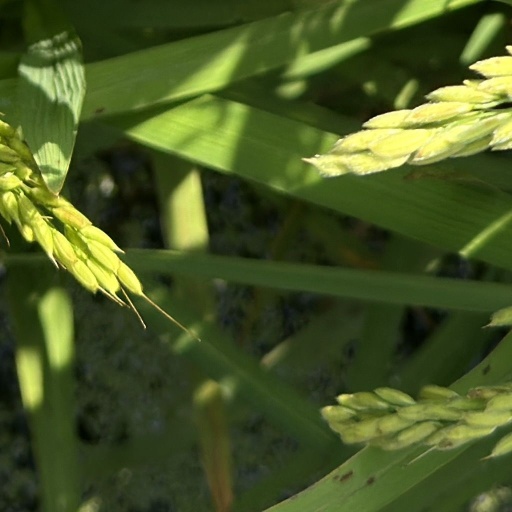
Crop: rice